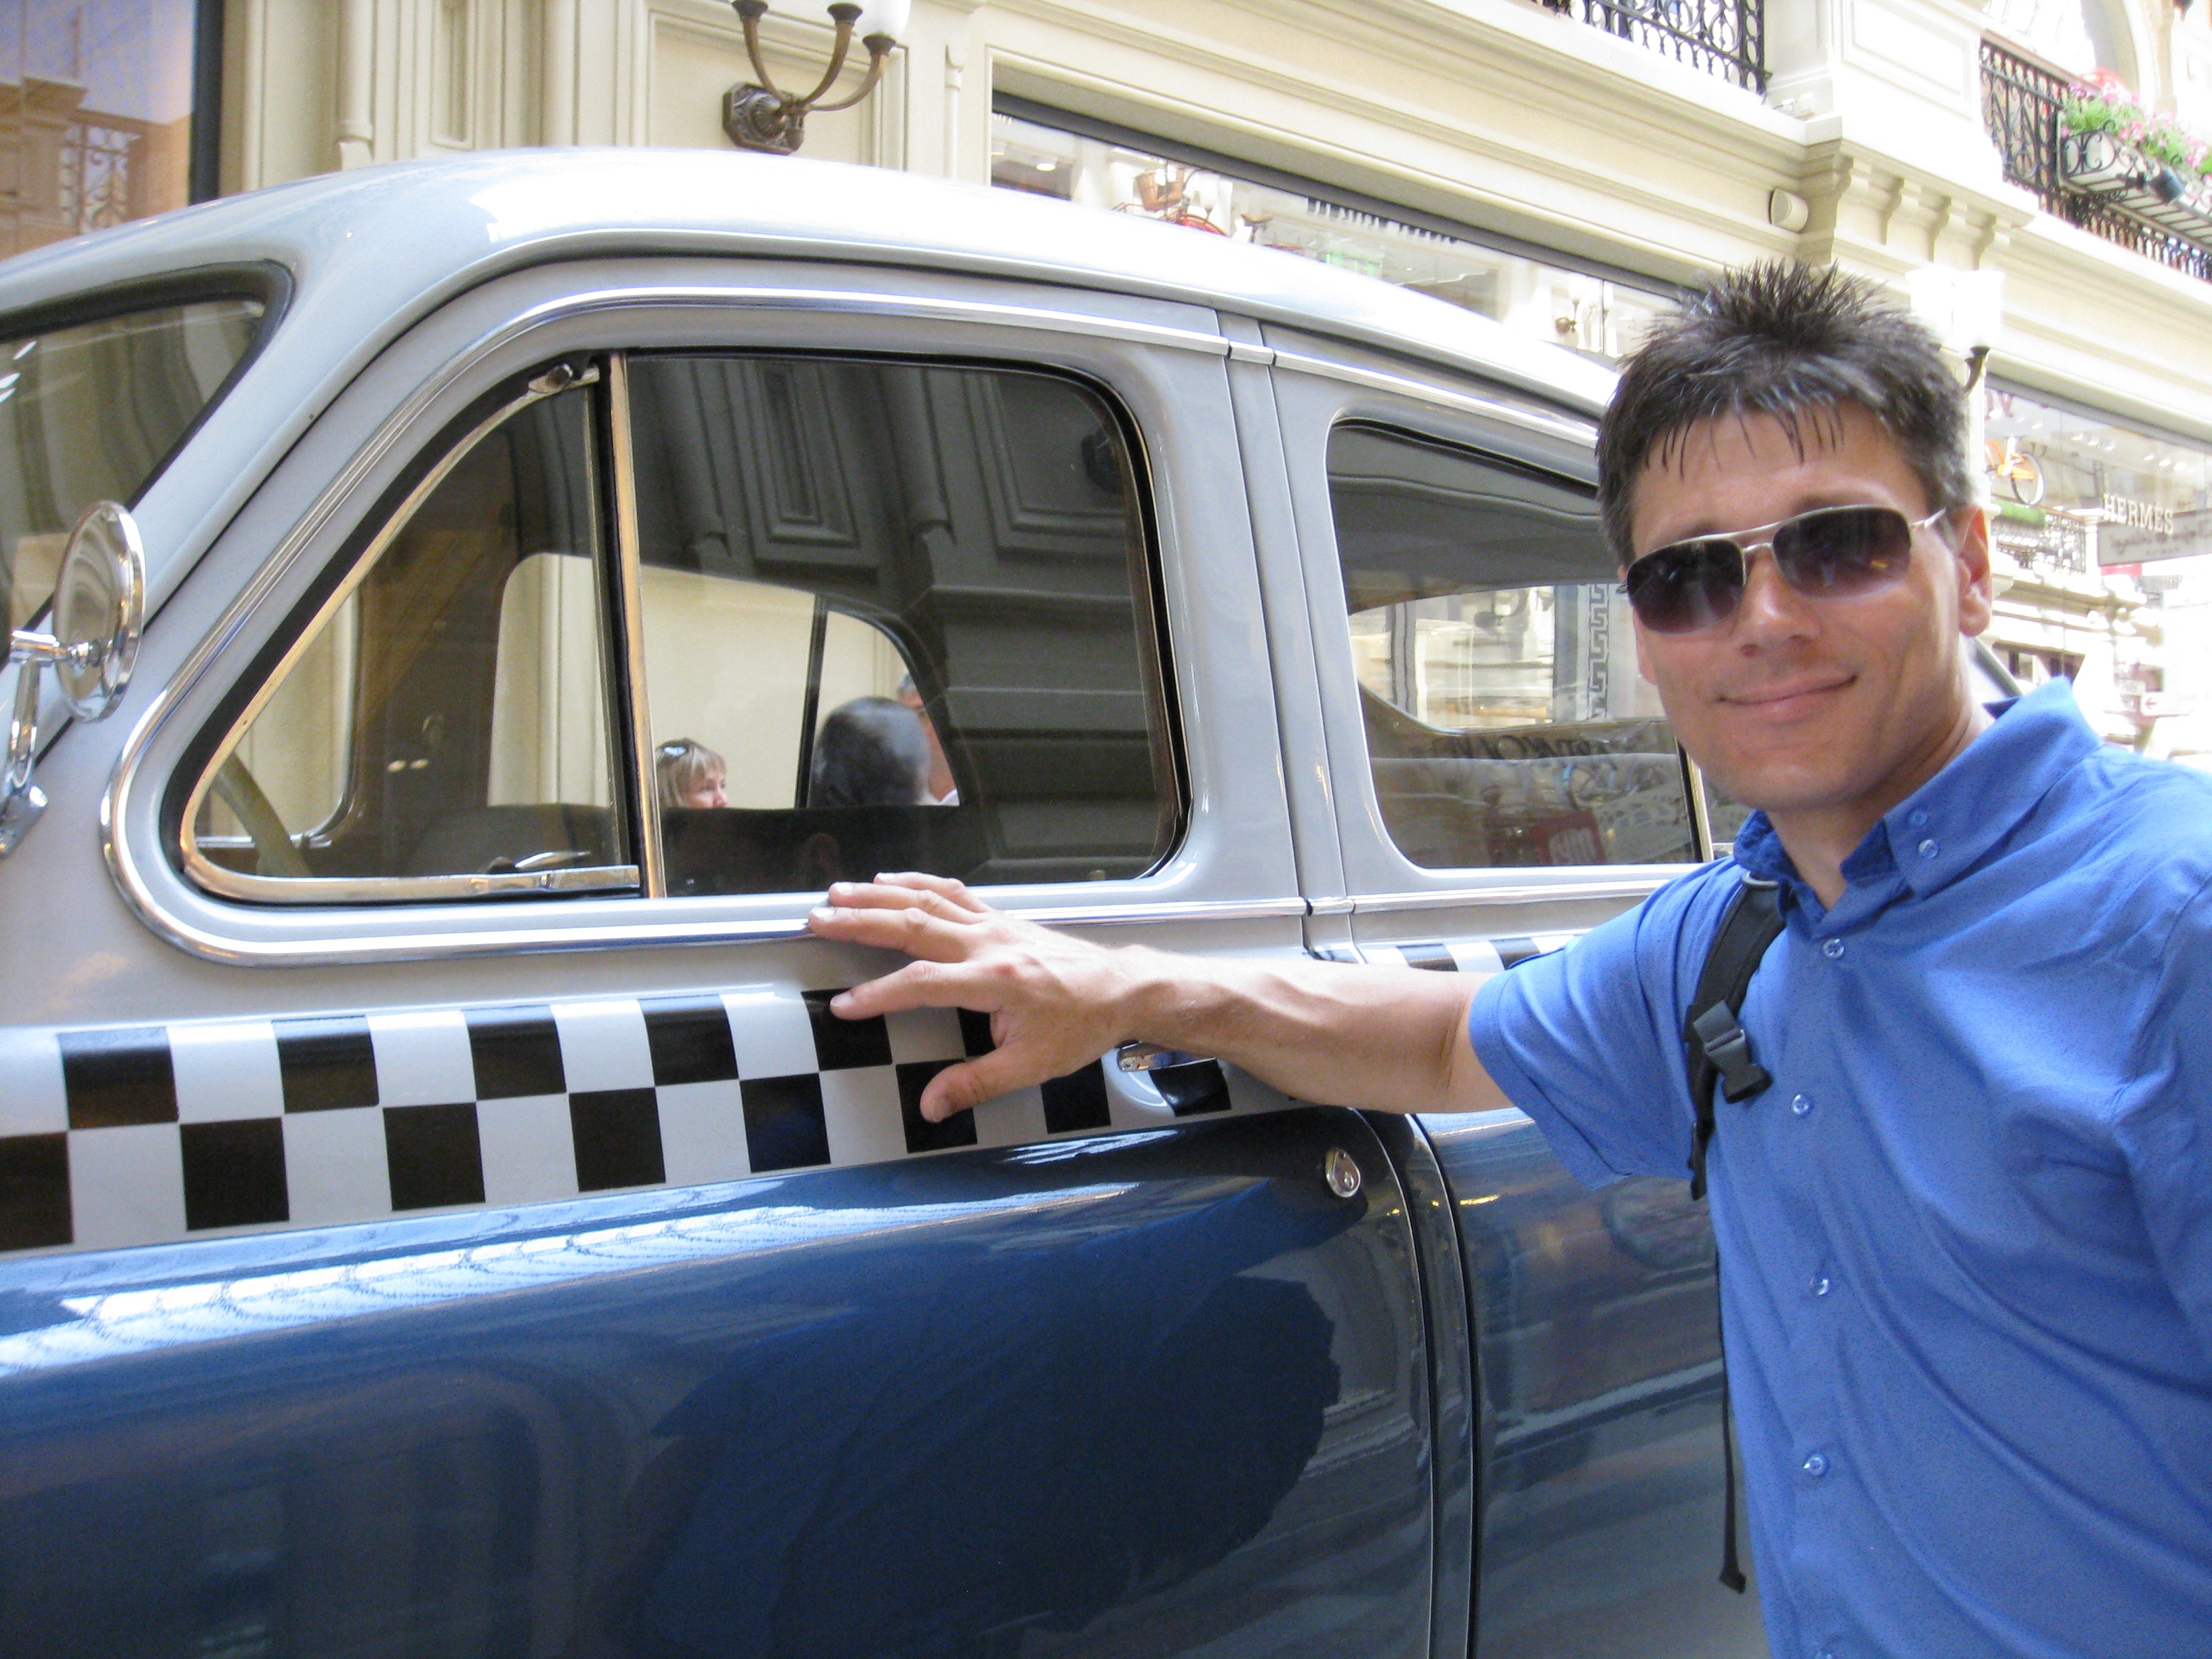
car, retro, window, driving, transport, vehicle, old car, public transport, victory, collectible, old cars, automobile make, automotive exterior